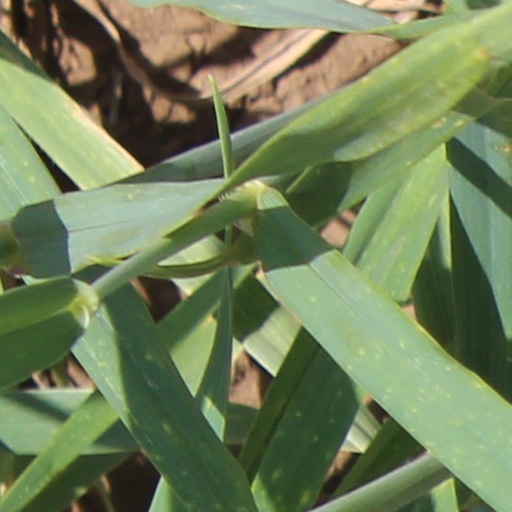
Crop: wheat